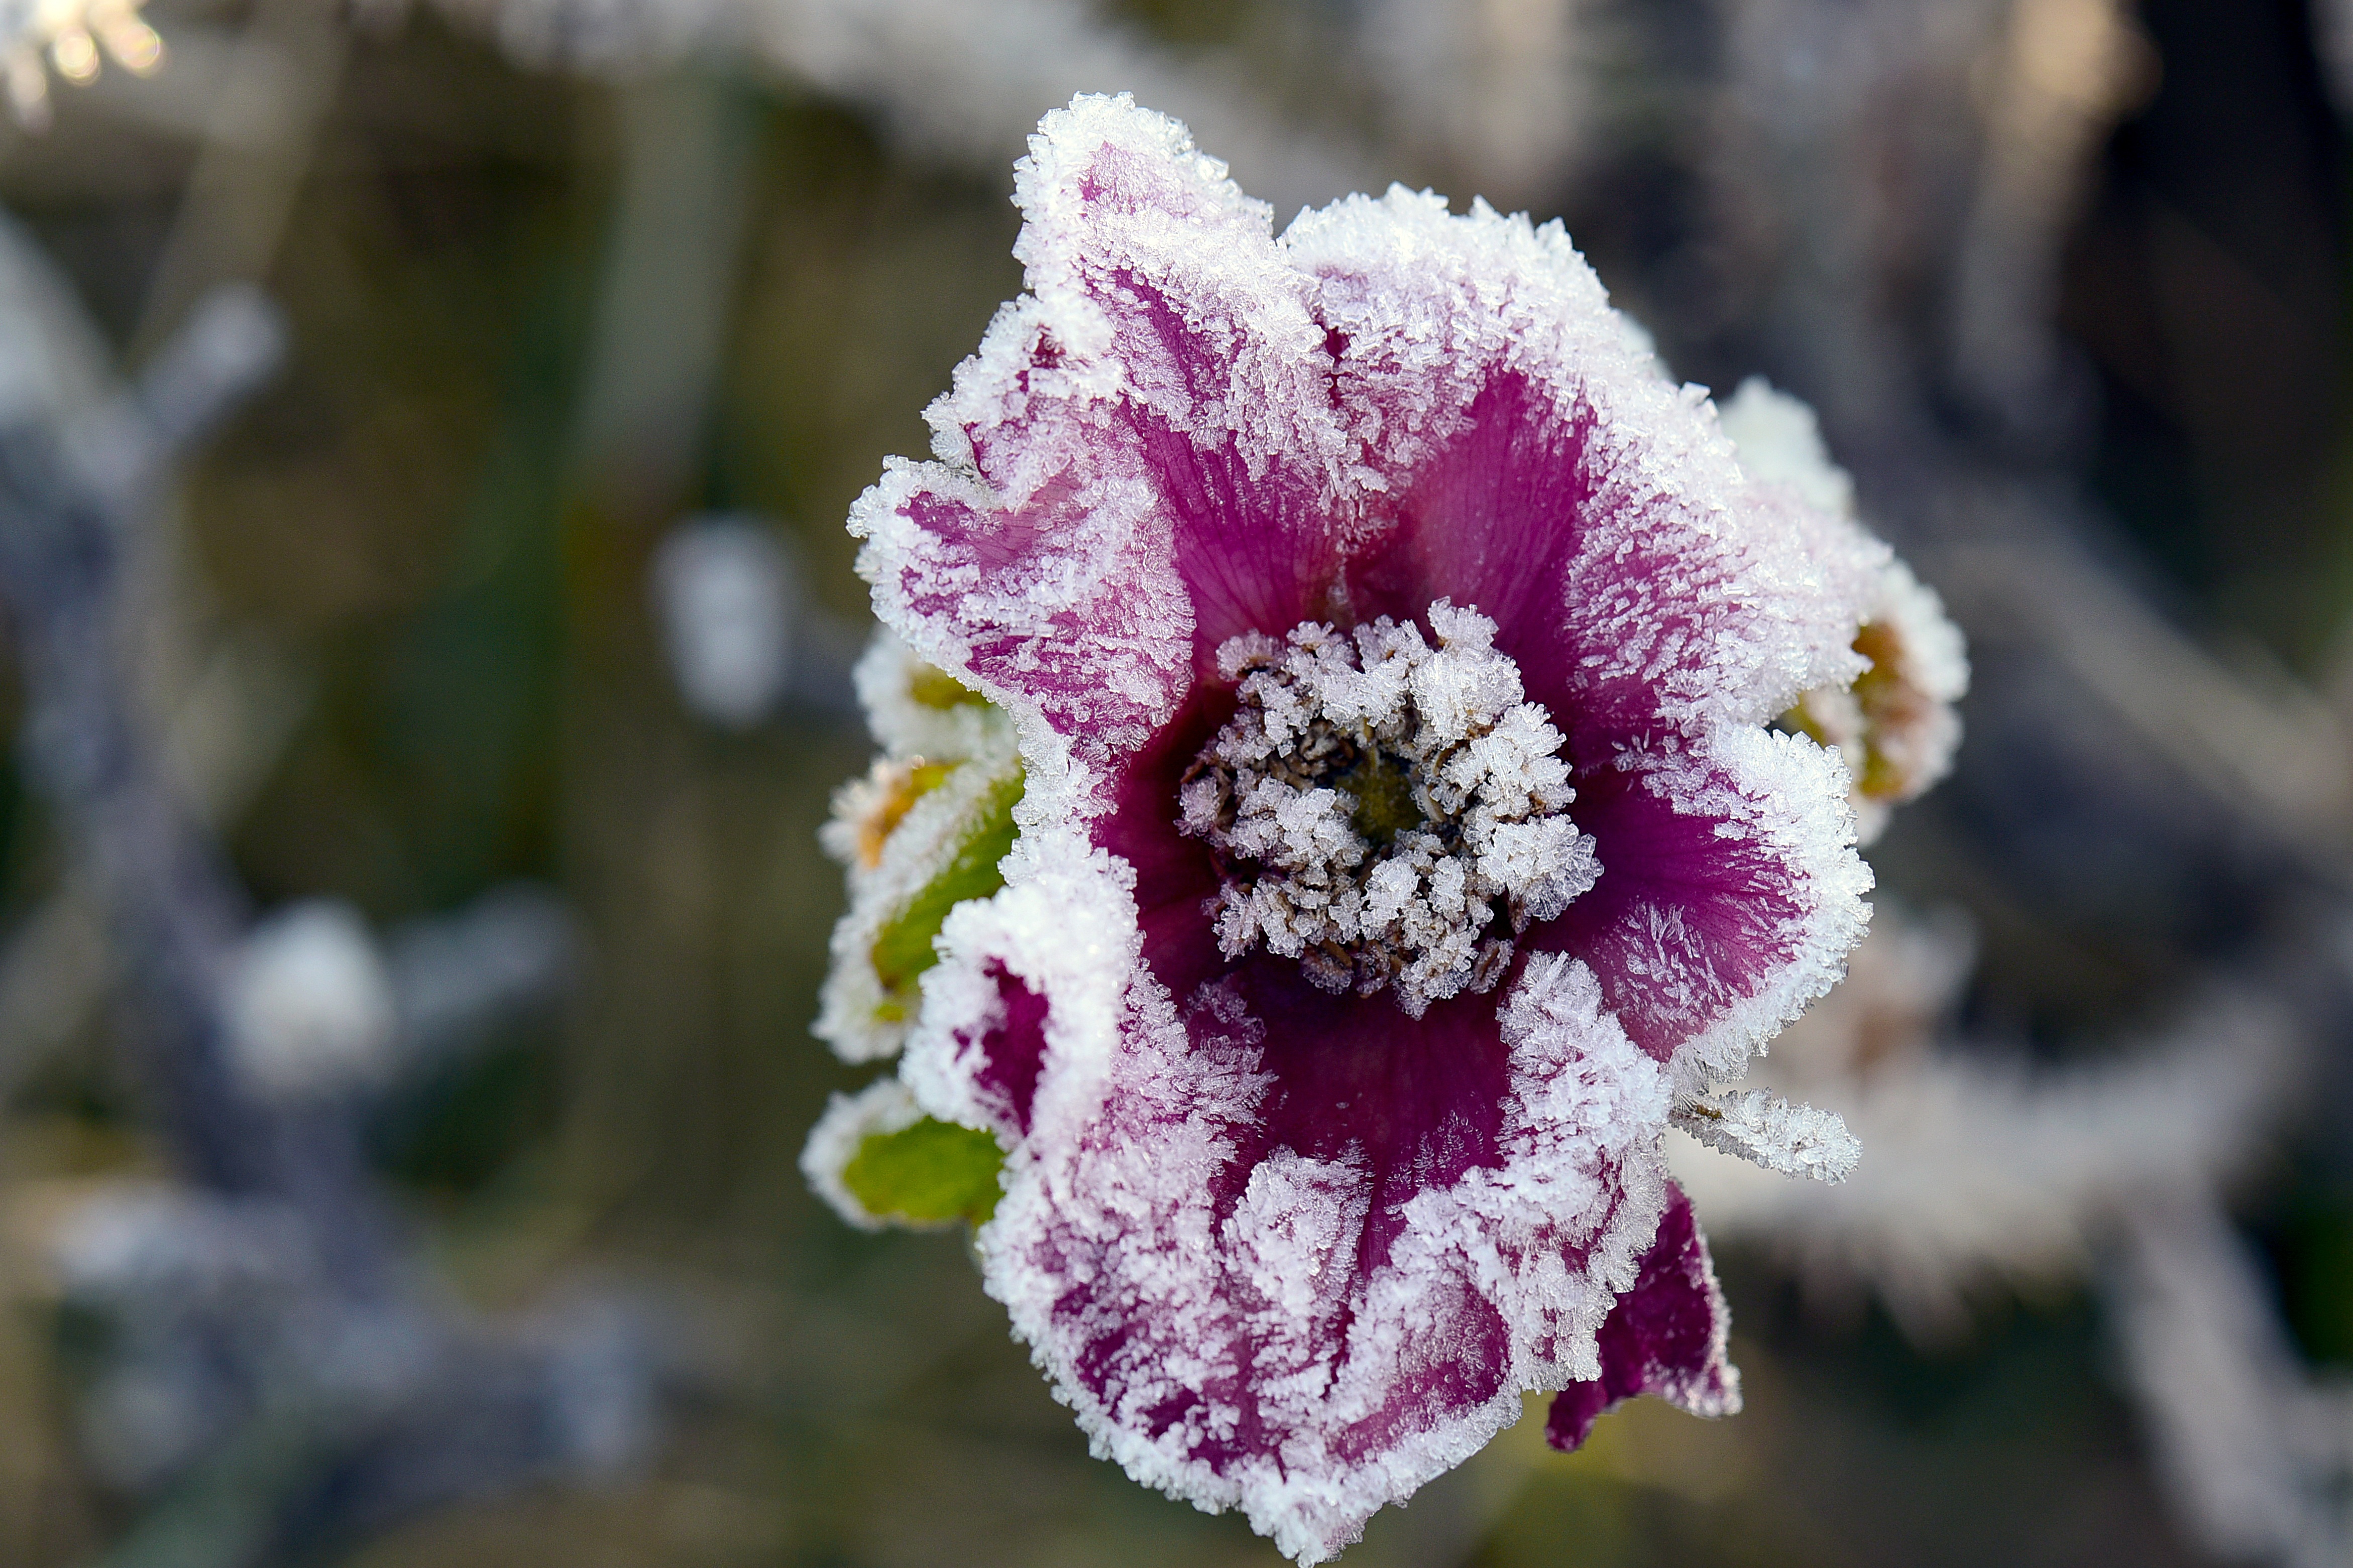
nature, blossom, winter, plant, photography, flower, petal, frost, rose, spring, botany, flora, wildflower, close up, dianthus, hoarfrost, macro photography, flowering plant, ice flowers, land plant, pink family